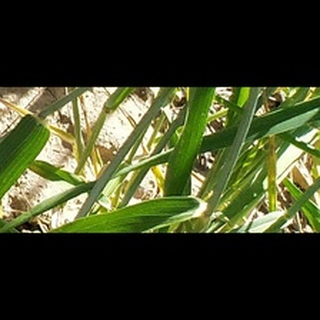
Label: healthy_wheat